Riga Academy

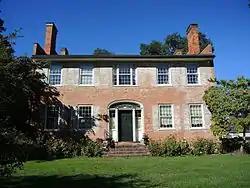

Riga Academy is a historic building located at Riga in Monroe County, New York. It was constructed in 1811 and is a two-story, five bay Federal style building. Built originally as a tavern and inn, it was converted for use as an academy in 1846. It was used as a school from 1847 to 1861, at which time it became a private residence.